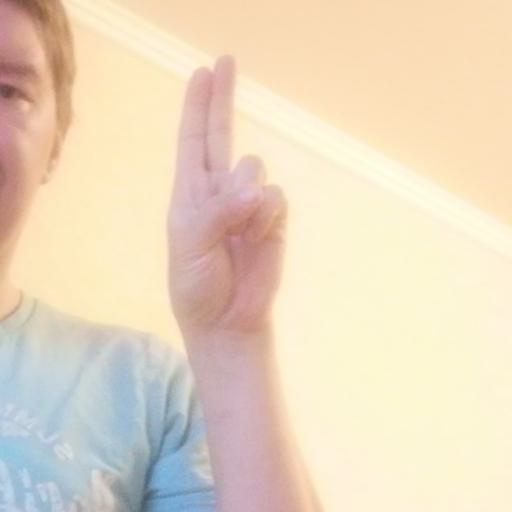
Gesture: two_up